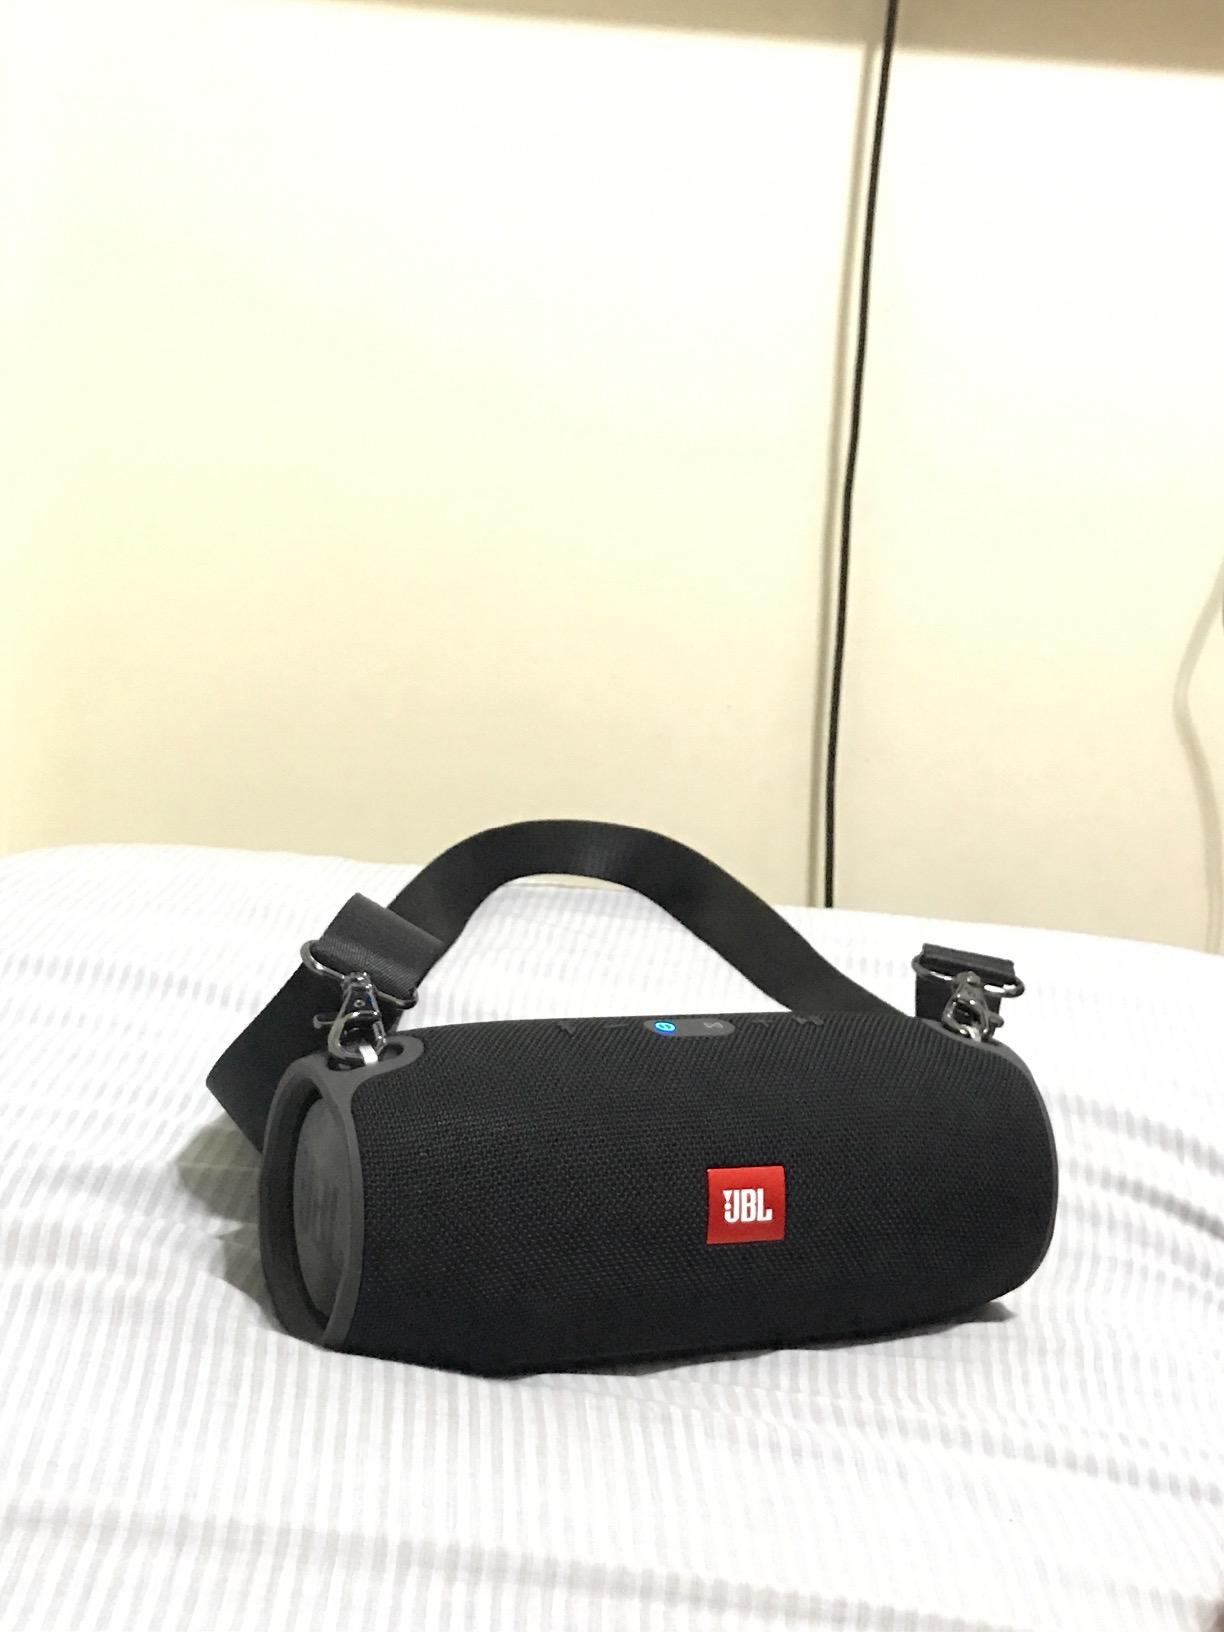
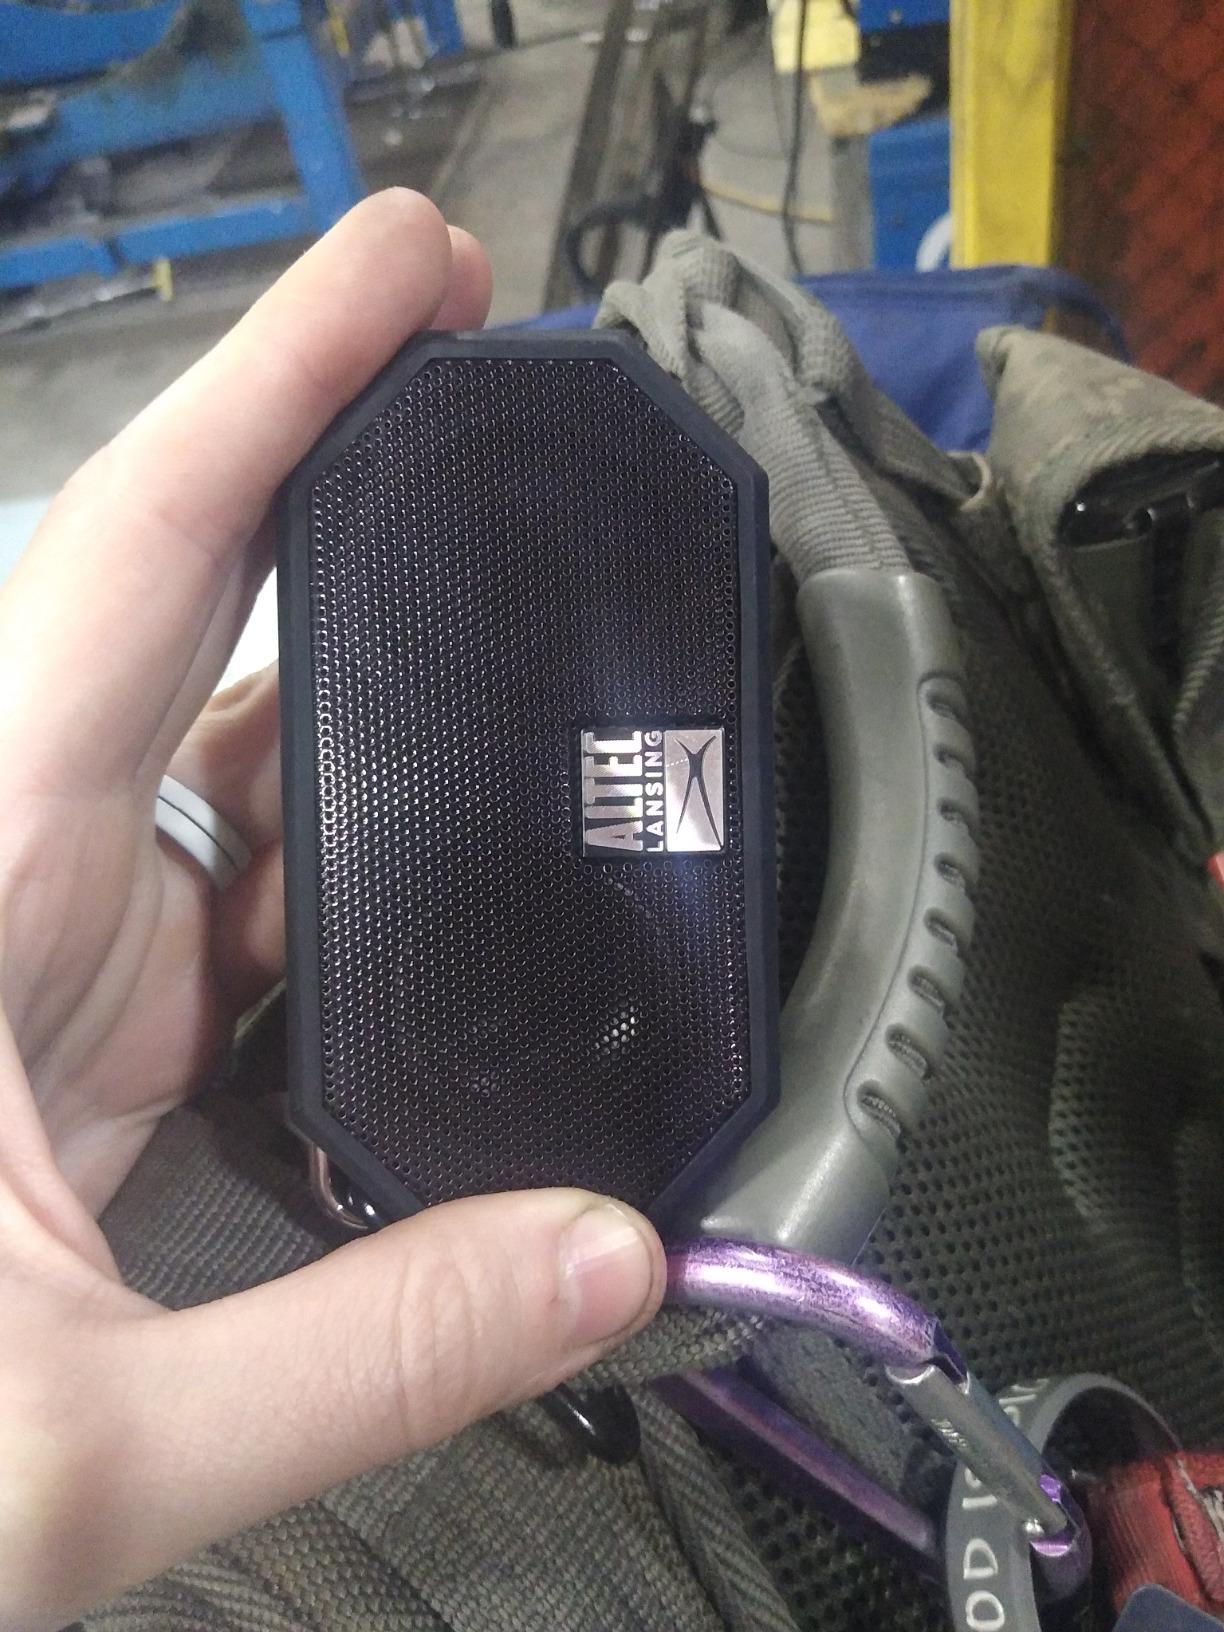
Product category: speaker
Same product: no